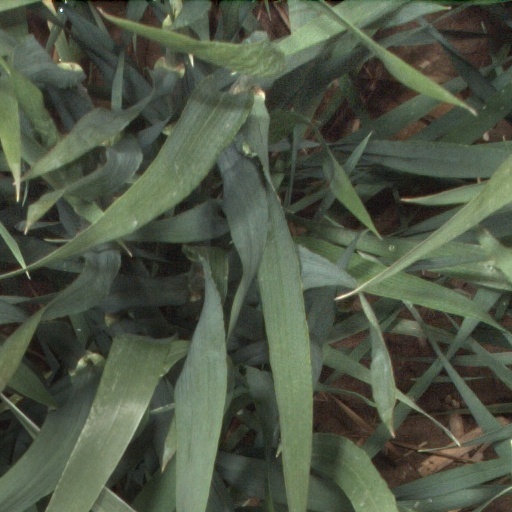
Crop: wheat